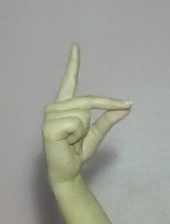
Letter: ta